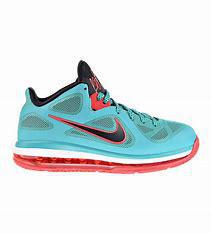
Brand: Nike
Model: Lebron 9